Mukwonago (town), Wisconsin

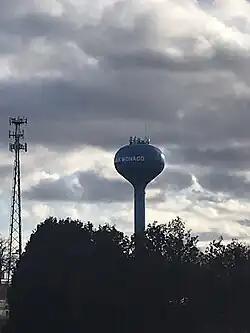
Mukwonago water tower

As of the census of 2000, there were 6,868 people, 2,184 households, and 1,965 families residing in the town. The population density was 222.2 people per square mile (85.8/km). There were 2,241 housing units at an average density of 72.5 per square mile (28.0/km). The racial makeup of the town was 97.90% White, 0.10% African American, 0.16% Native American, 0.32% Asian, 0.17% from other races, and 1.34% from two or more races. Hispanic or Latino of any race were 1.50% of the population.